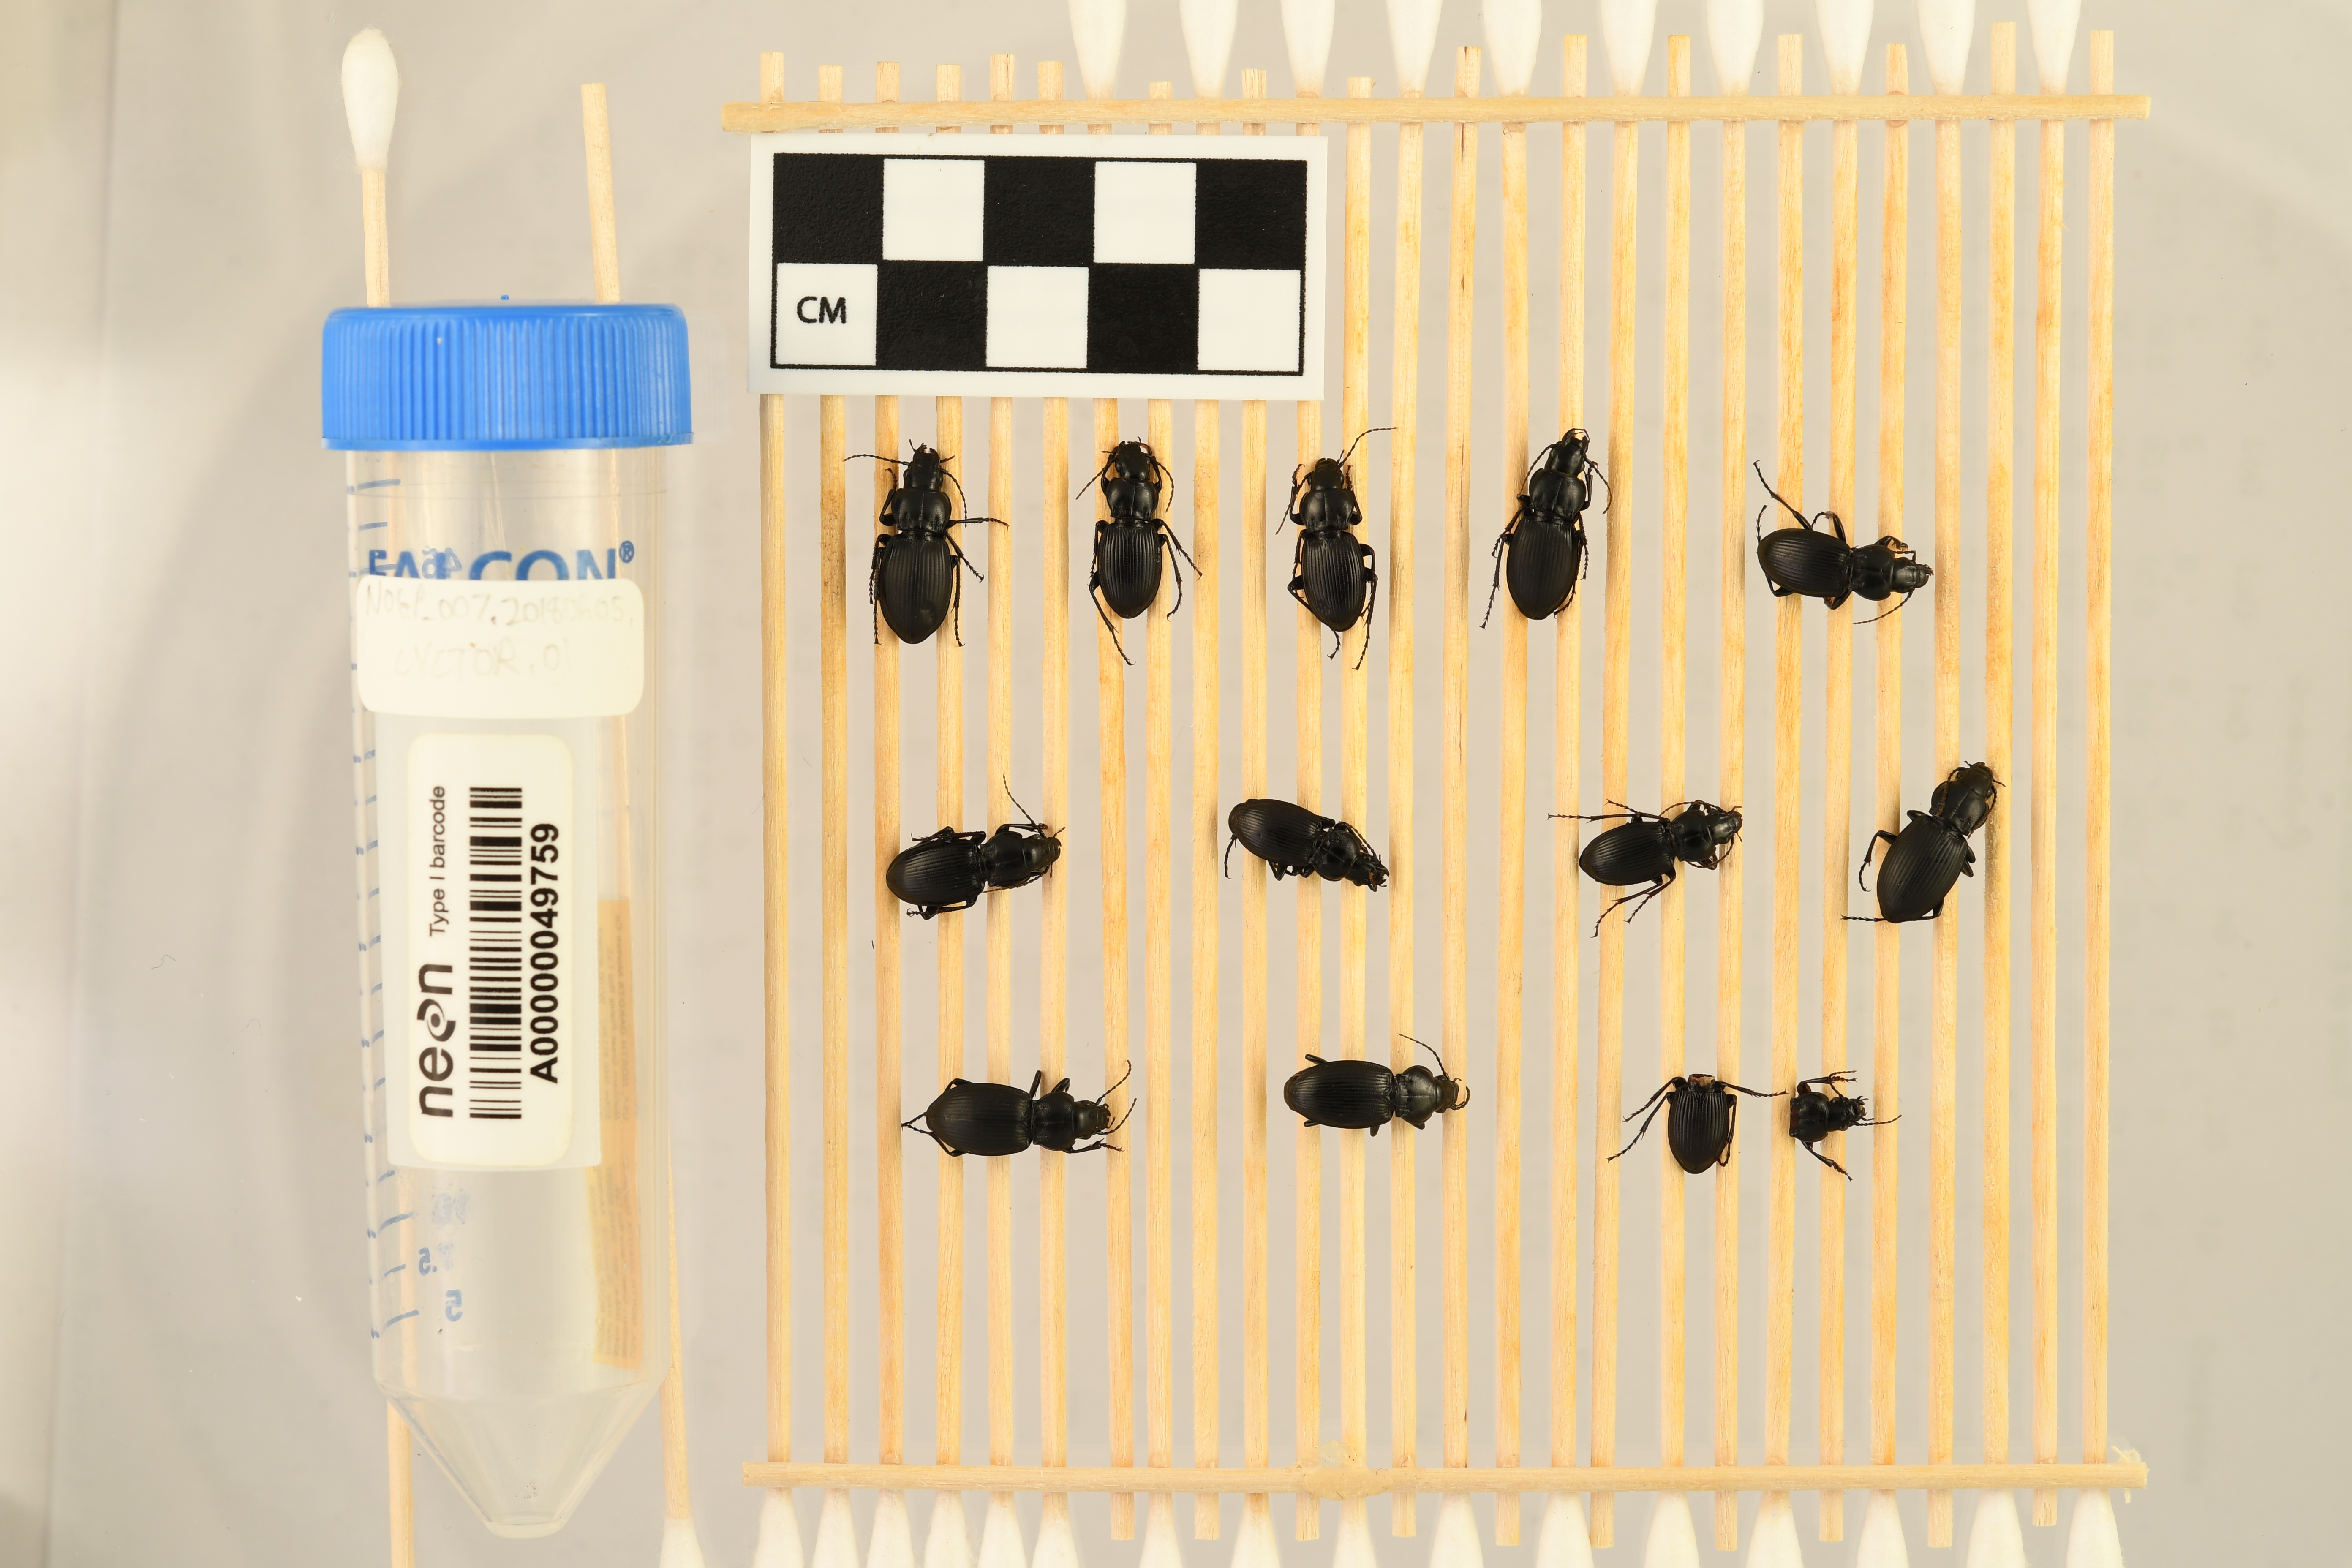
Cyclotrachelus torvus — Northern Great Plains Research Laboratory NEON, plot NOGP_007. Beetle 1, ElytraLength: 1.058 cm (lying flat: Yes)

Cyclotrachelus torvus — Northern Great Plains Research Laboratory NEON, plot NOGP_007. Beetle 1, ElytraWidth: 0.6238 cm (lying flat: Yes)

Cyclotrachelus torvus — Northern Great Plains Research Laboratory NEON, plot NOGP_007. Beetle 2, ElytraLength: 0.9669 cm (lying flat: Yes)

Cyclotrachelus torvus — Northern Great Plains Research Laboratory NEON, plot NOGP_007. Beetle 2, ElytraWidth: 0.5782 cm (lying flat: Yes)

Cyclotrachelus torvus — Northern Great Plains Research Laboratory NEON, plot NOGP_007. Beetle 3, ElytraLength: 0.9619 cm (lying flat: Yes)

Cyclotrachelus torvus — Northern Great Plains Research Laboratory NEON, plot NOGP_007. Beetle 3, ElytraWidth: 0.5816 cm (lying flat: Yes)

Cyclotrachelus torvus — Northern Great Plains Research Laboratory NEON, plot NOGP_007. Beetle 4, ElytraLength: 1.001 cm (lying flat: Yes)

Cyclotrachelus torvus — Northern Great Plains Research Laboratory NEON, plot NOGP_007. Beetle 4, ElytraWidth: 0.6082 cm (lying flat: Yes)

Cyclotrachelus torvus — Northern Great Plains Research Laboratory NEON, plot NOGP_007. Beetle 5, ElytraLength: 0.9352 cm (lying flat: Yes)

Cyclotrachelus torvus — Northern Great Plains Research Laboratory NEON, plot NOGP_007. Beetle 5, ElytraWidth: 0.5719 cm (lying flat: Yes)

Cyclotrachelus torvus — Northern Great Plains Research Laboratory NEON, plot NOGP_007. Beetle 6, ElytraLength: 0.9399 cm (lying flat: Yes)

Cyclotrachelus torvus — Northern Great Plains Research Laboratory NEON, plot NOGP_007. Beetle 6, ElytraWidth: 0.5883 cm (lying flat: Yes)

Cyclotrachelus torvus — Northern Great Plains Research Laboratory NEON, plot NOGP_007. Beetle 7, ElytraLength: 0.8643 cm (lying flat: Yes)

Cyclotrachelus torvus — Northern Great Plains Research Laboratory NEON, plot NOGP_007. Beetle 7, ElytraWidth: 0.5621 cm (lying flat: Yes)

Cyclotrachelus torvus — Northern Great Plains Research Laboratory NEON, plot NOGP_007. Beetle 8, ElytraLength: 0.9327 cm (lying flat: Yes)

Cyclotrachelus torvus — Northern Great Plains Research Laboratory NEON, plot NOGP_007. Beetle 8, ElytraWidth: 0.5389 cm (lying flat: Yes)

Cyclotrachelus torvus — Northern Great Plains Research Laboratory NEON, plot NOGP_007. Beetle 9, ElytraLength: 1.094 cm (lying flat: Yes)

Cyclotrachelus torvus — Northern Great Plains Research Laboratory NEON, plot NOGP_007. Beetle 9, ElytraWidth: 0.6442 cm (lying flat: Yes)

Cyclotrachelus torvus — Northern Great Plains Research Laboratory NEON, plot NOGP_007. Beetle 10, ElytraLength: 1.035 cm (lying flat: Yes)

Cyclotrachelus torvus — Northern Great Plains Research Laboratory NEON, plot NOGP_007. Beetle 10, ElytraWidth: 0.6334 cm (lying flat: Yes)

Cyclotrachelus torvus — Northern Great Plains Research Laboratory NEON, plot NOGP_007. Beetle 11, ElytraLength: 1.022 cm (lying flat: Yes)

Cyclotrachelus torvus — Northern Great Plains Research Laboratory NEON, plot NOGP_007. Beetle 11, ElytraWidth: 0.6001 cm (lying flat: Yes)

Cyclotrachelus torvus — Northern Great Plains Research Laboratory NEON, plot NOGP_007. Beetle 12, ElytraLength: 0.8249 cm (lying flat: Yes)

Cyclotrachelus torvus — Northern Great Plains Research Laboratory NEON, plot NOGP_007. Beetle 12, ElytraWidth: 0.5351 cm (lying flat: Yes)